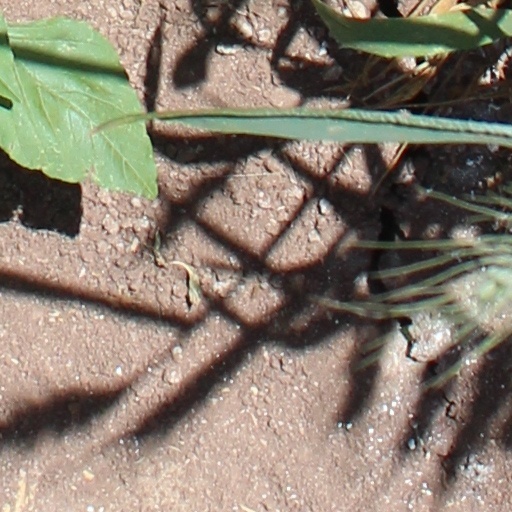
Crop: wheat